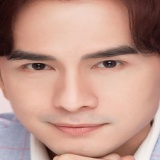
ca sĩ Đan Trường